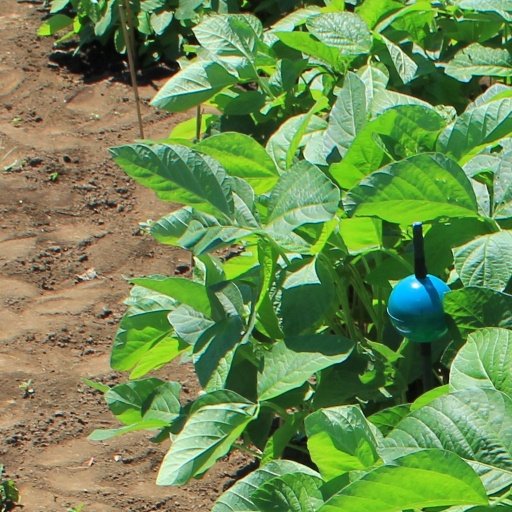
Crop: soybean